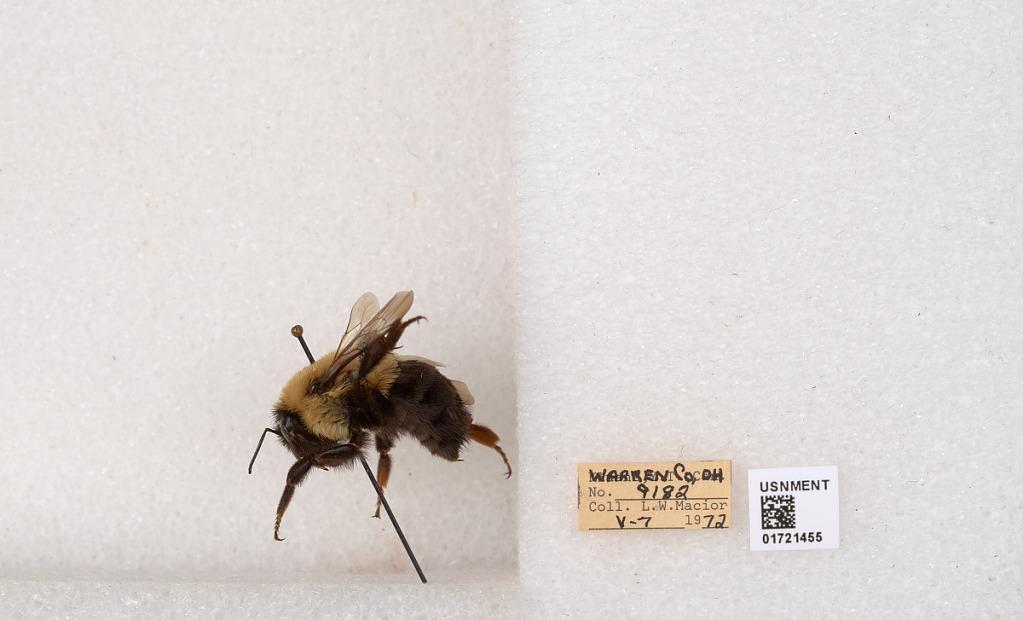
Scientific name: Bombus impatiens Cresson
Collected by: L. Macior
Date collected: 1972-5-7
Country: United States
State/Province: Ohio
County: Warren
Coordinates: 39.4276, -84.1668